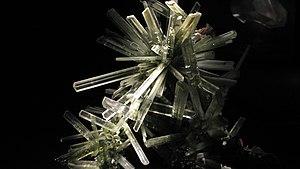
La mine de Naica est une mine située à proximité du village de Naica, dans la municipalité de Saucillo, connue pour ses extraordinaires cristaux de sélénite.